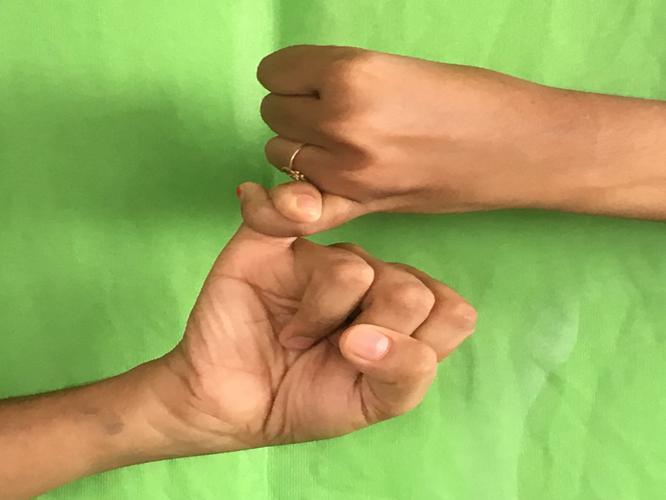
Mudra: Kilaka
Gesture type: double_hand